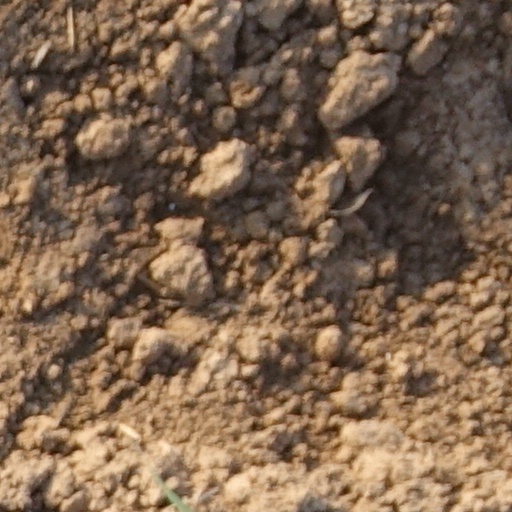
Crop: wheat